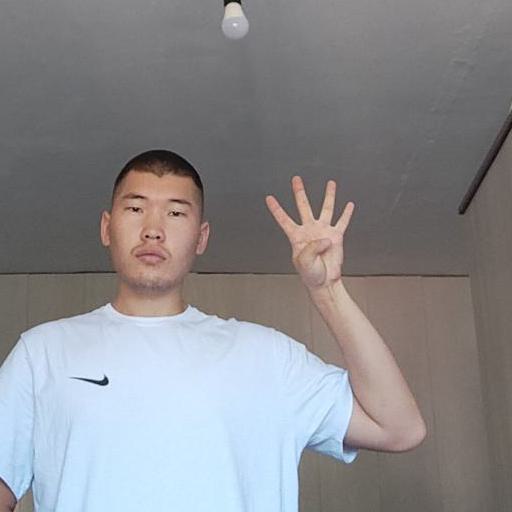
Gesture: four